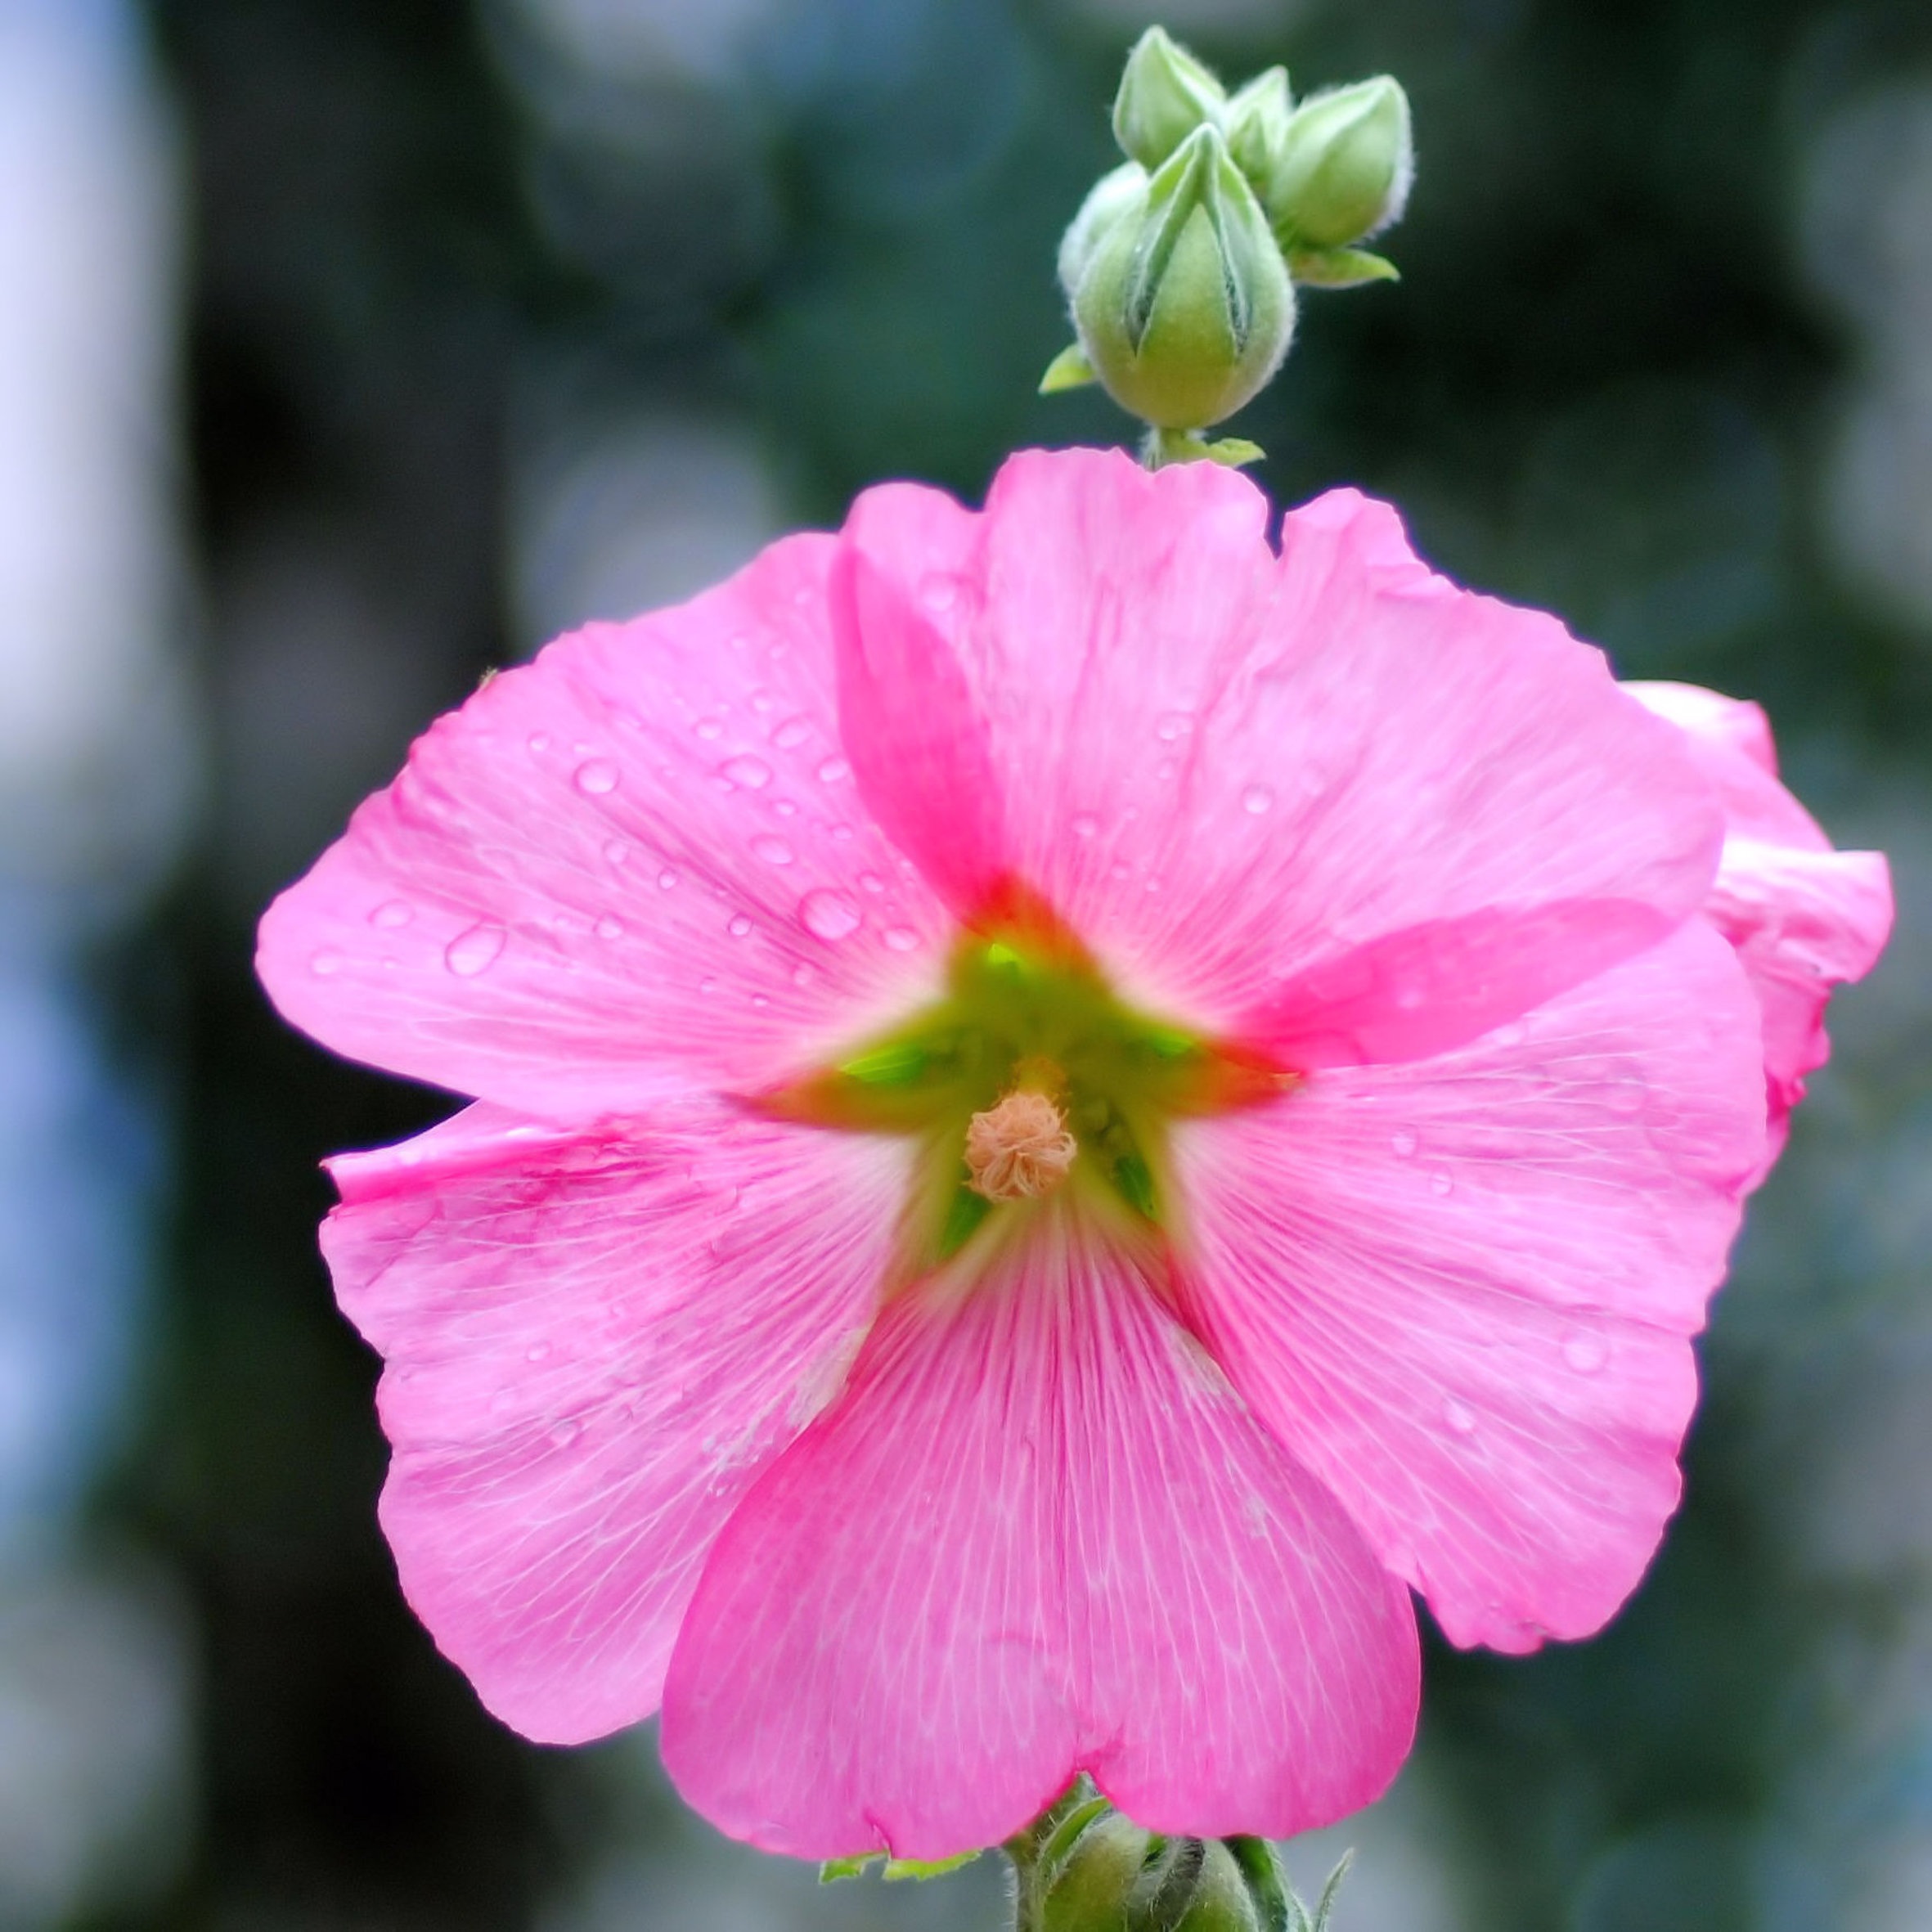
blossom, plant, flower, petal, bloom, garden, pink, flora, malva, evening primrose, malvales, hollyhocks, macro photography, flowering plant, mallow, stock rose, pink evening primrose, annual plant, land plant, pinkladies